John Ashcroft

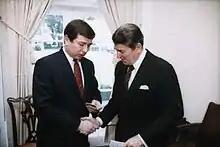
Ashcroft with President Ronald Reagan in 1984

Missouri Attorney General John Danforth, who was then in his second term, hired Ashcroft as an assistant state attorney general. During his service, Ashcroft shared an office with future U.S. Supreme Court Justice Clarence Thomas (and, in 2001, Justice Thomas administered Ashcroft's oath of office as U.S. attorney general).